Iceboat

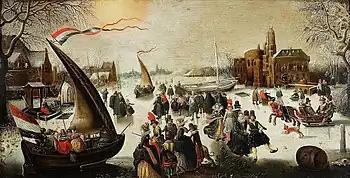
David Vinckboons: Landscape with skaters (cca. 1615), 17th century boer type iceboats

An iceboat (occasionally spelled ice boat or traditionally called an ice yacht) is a recreational or competition sailing craft supported on metal runners for traveling over ice. One of the runners is steerable. Originally, such craft were boats with a support structure, riding on the runners and steered with a rear blade, as with a conventional rudder. As iceboats evolved, the structure became a frame with a seat or cockpit for the iceboat sailor, resting on runners. Steering was shifted to the front.